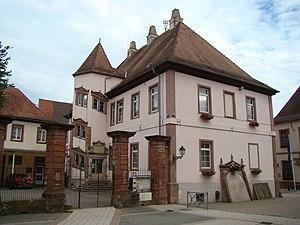
Cet article recense une partie des monuments historiques du Bas-Rhin, en France.
Cet article recense de manière non exhaustive les châteaux, maisons fortes, mottes castrales, situés dans le département français du Bas-Rhin. Il est fait état des inscriptions et classements au titre des monuments historiques.
Le château épiscopal de Lauterbourg est un monument historique situé à Lauterbourg, dans le département français du Bas-Rhin.